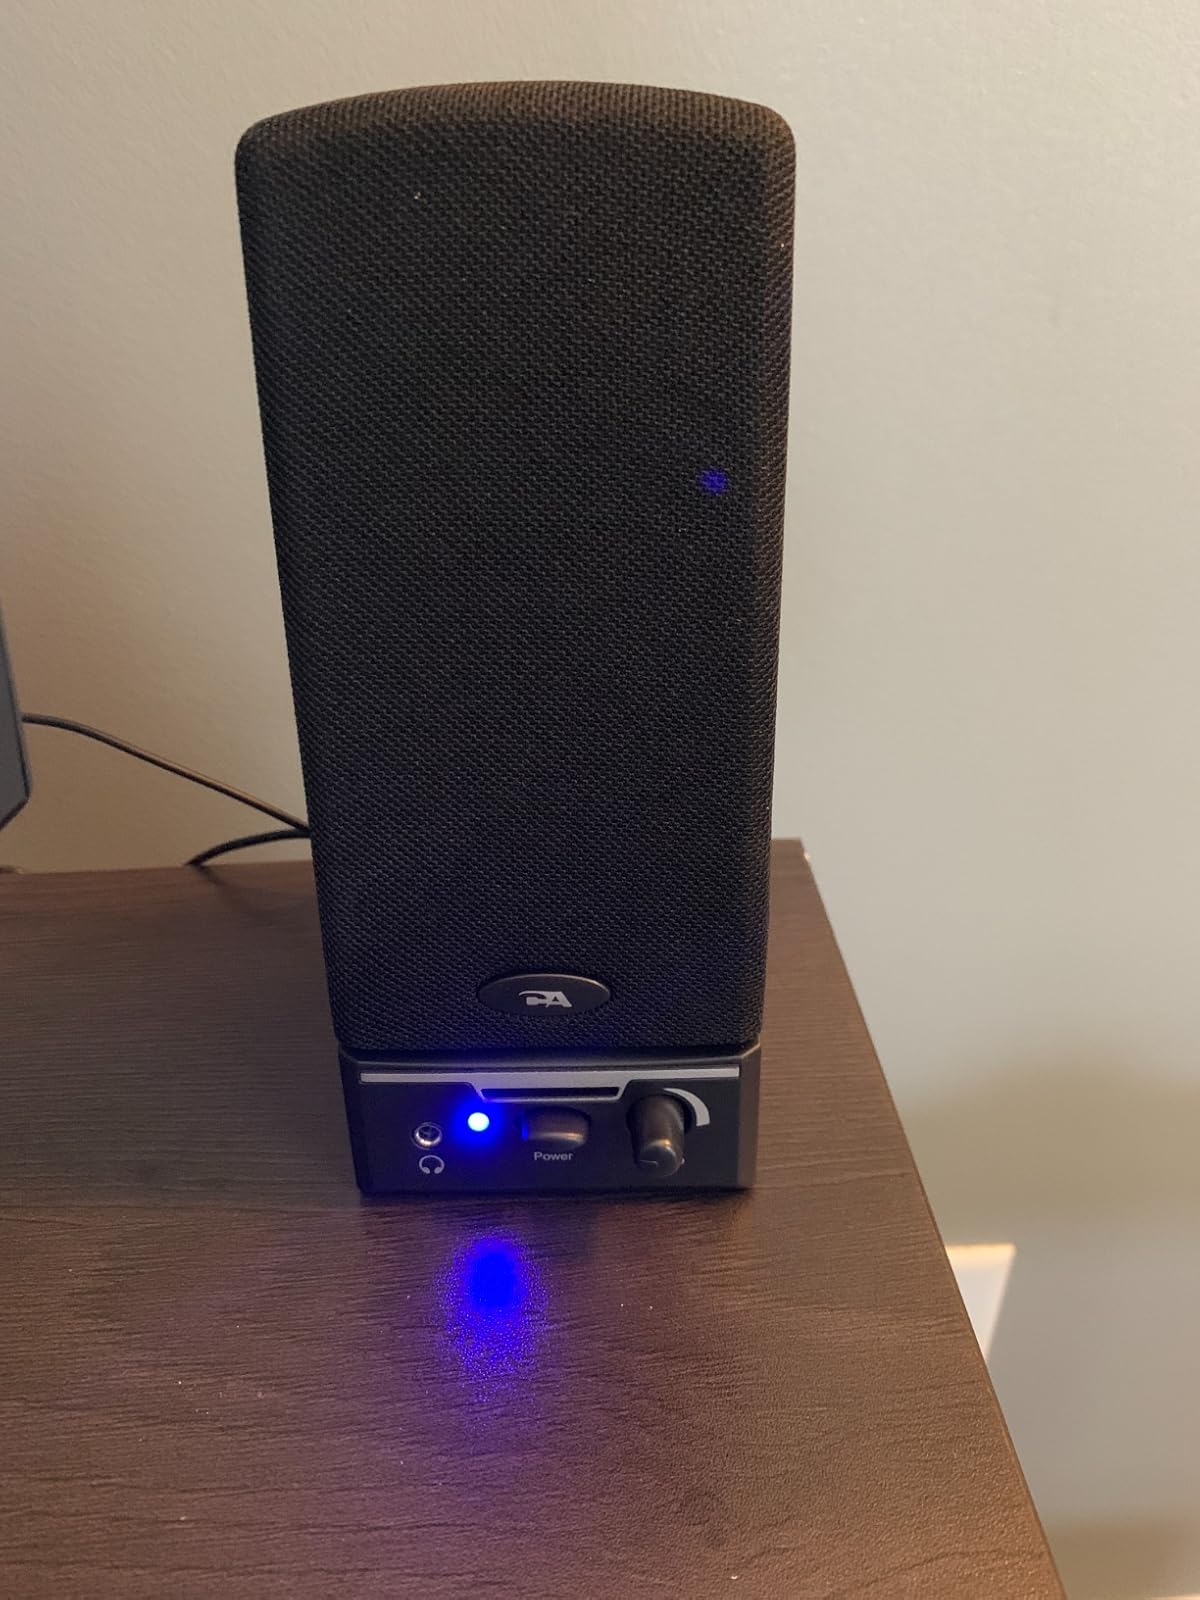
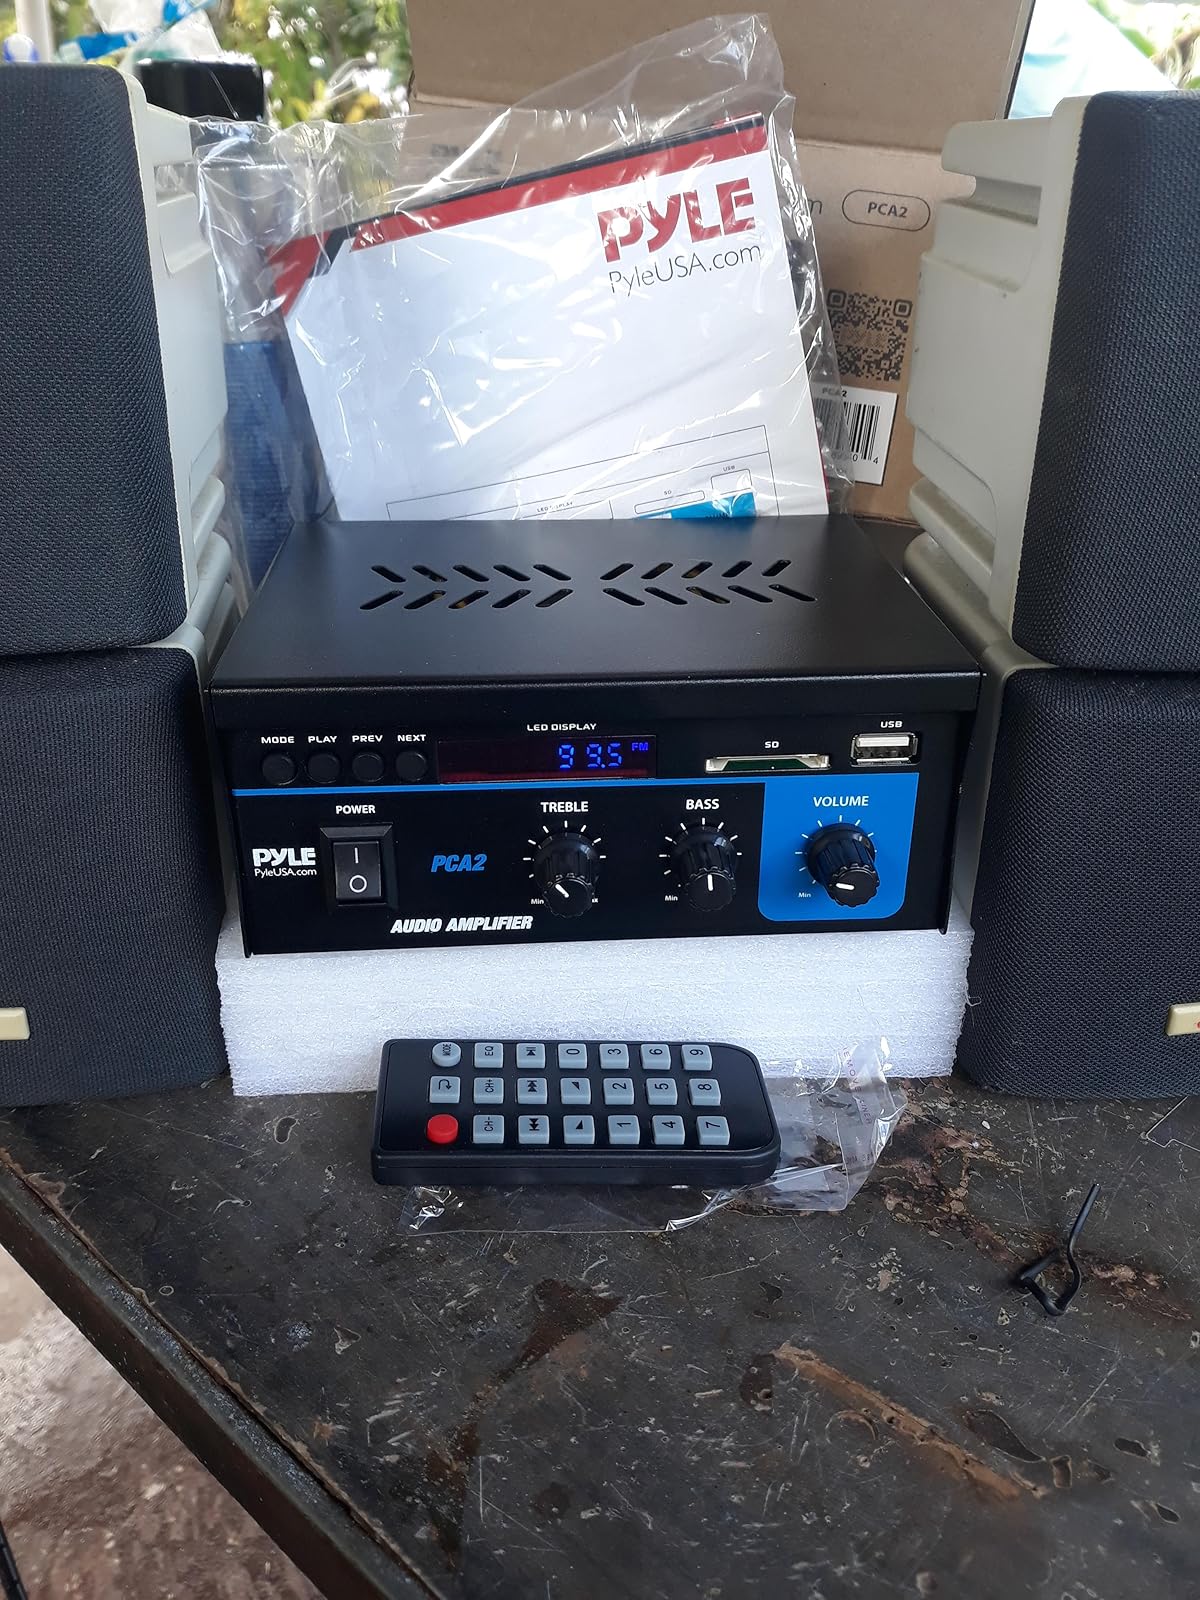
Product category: speaker
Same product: no